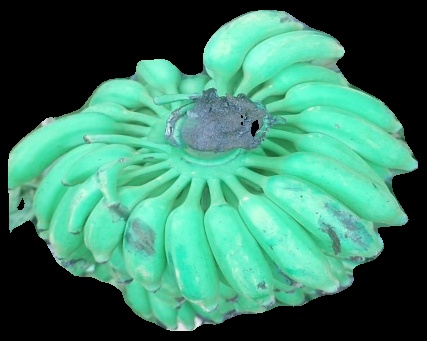
Variety: elakki-bale
Grade: grade1